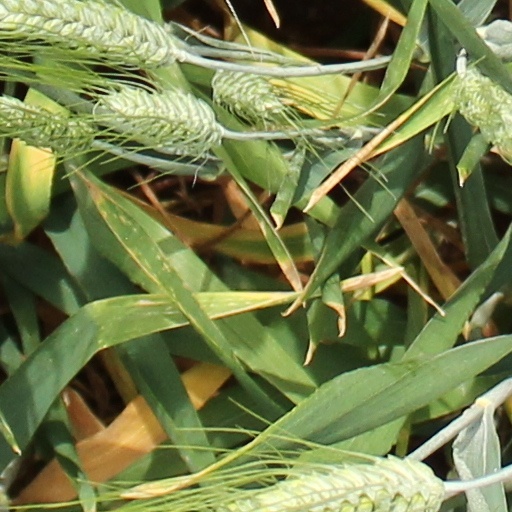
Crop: wheat